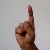
The image shows a hand gesture representing the letter 'D' in Indian Sign Language.